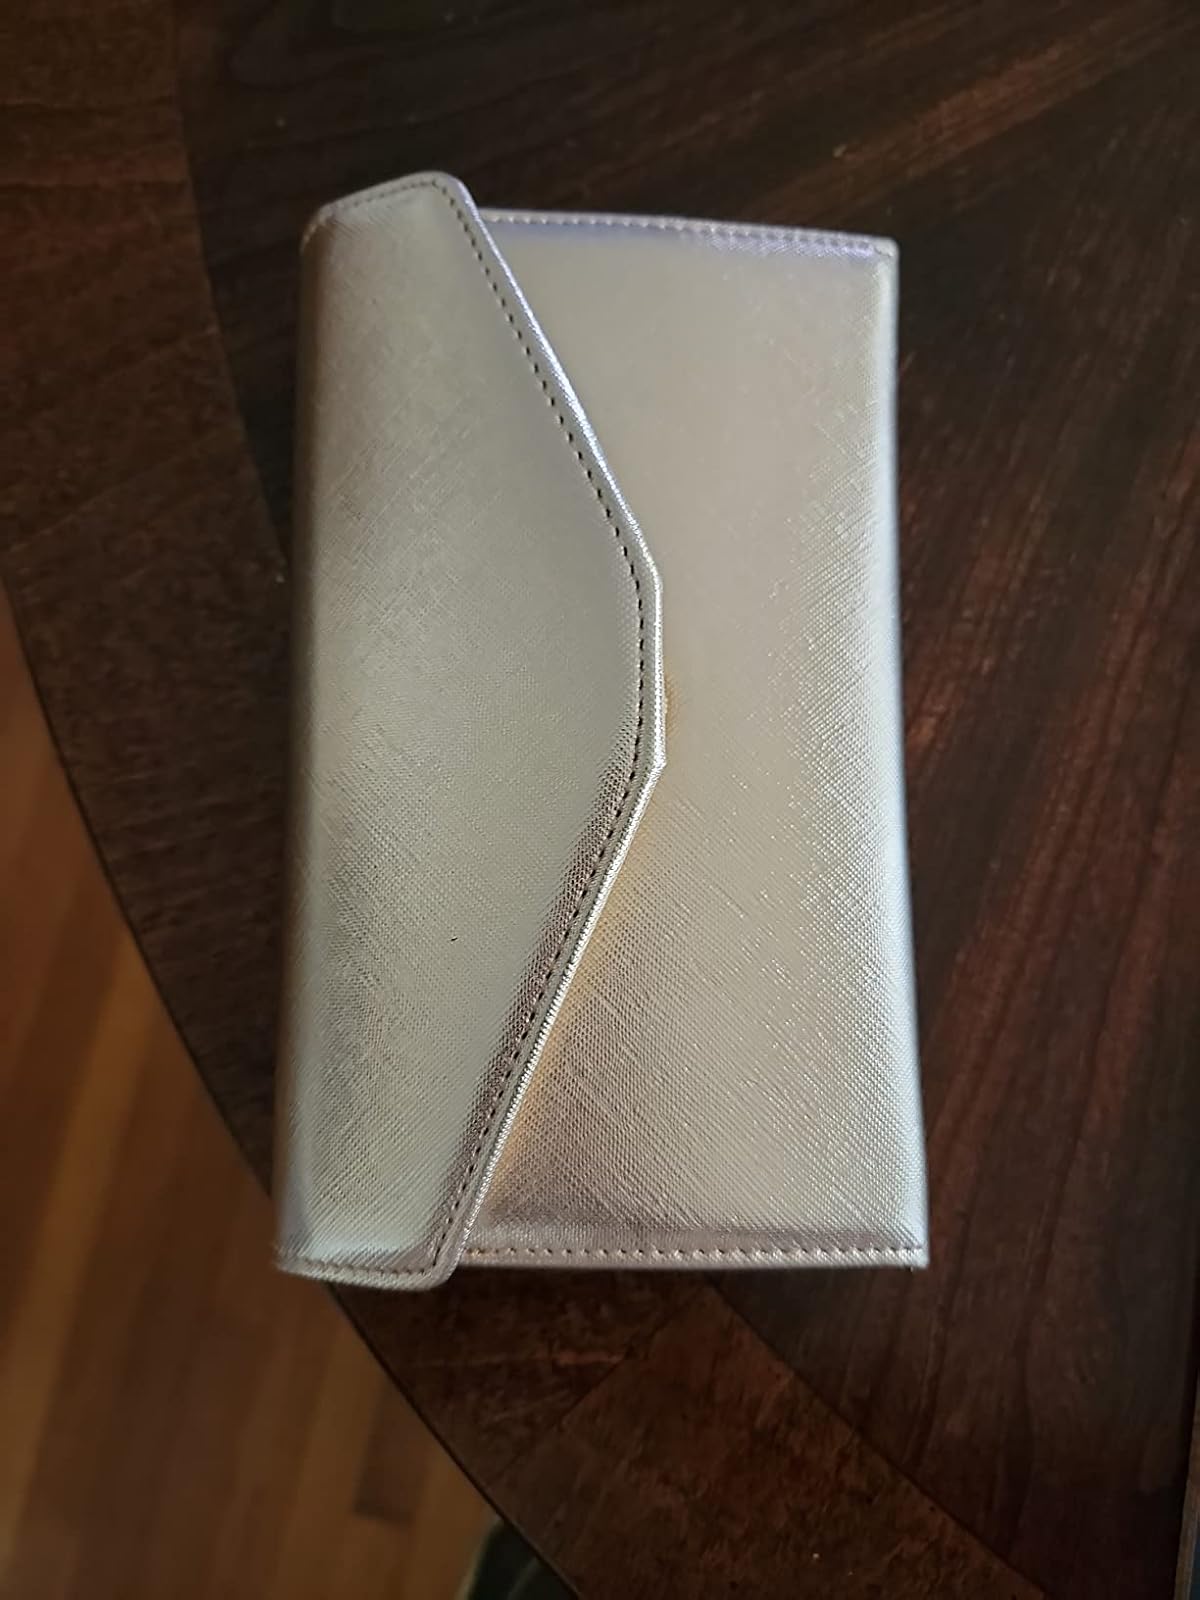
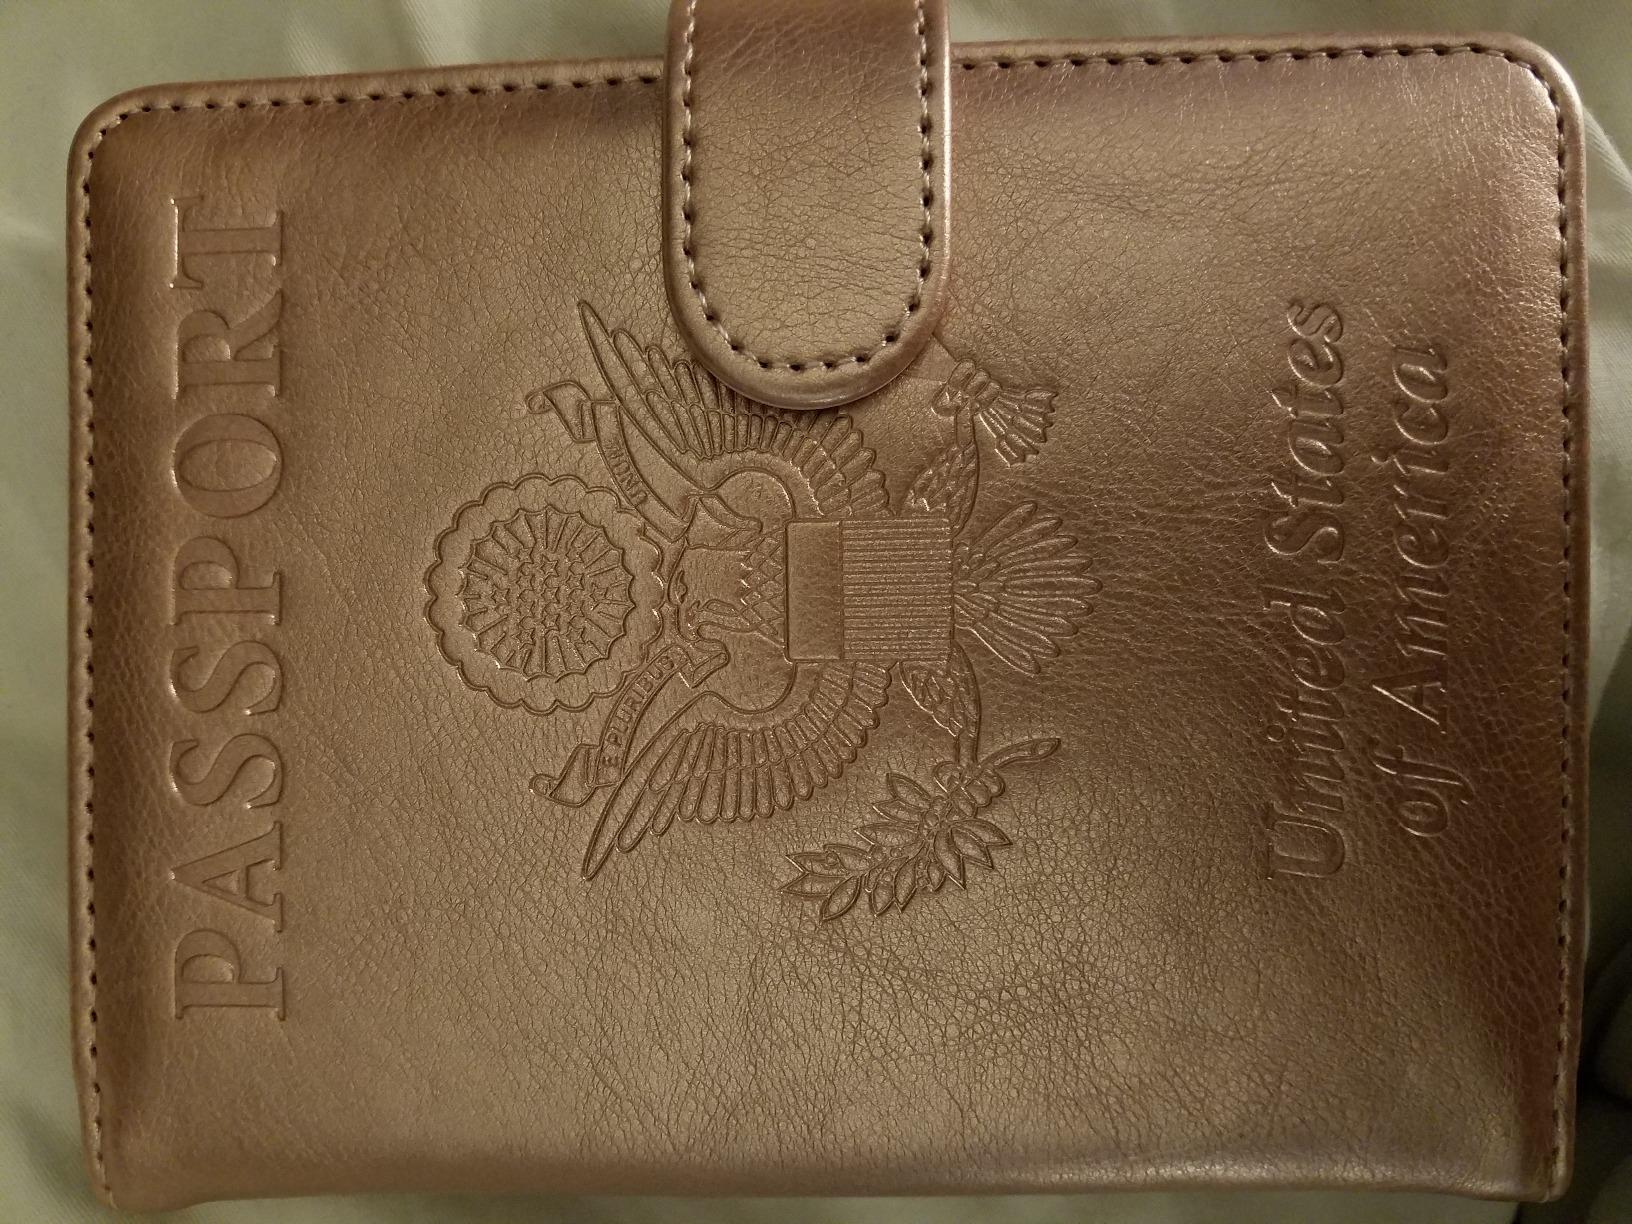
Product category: accessories_wallet
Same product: no